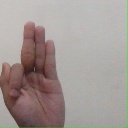
अक्षर: फ